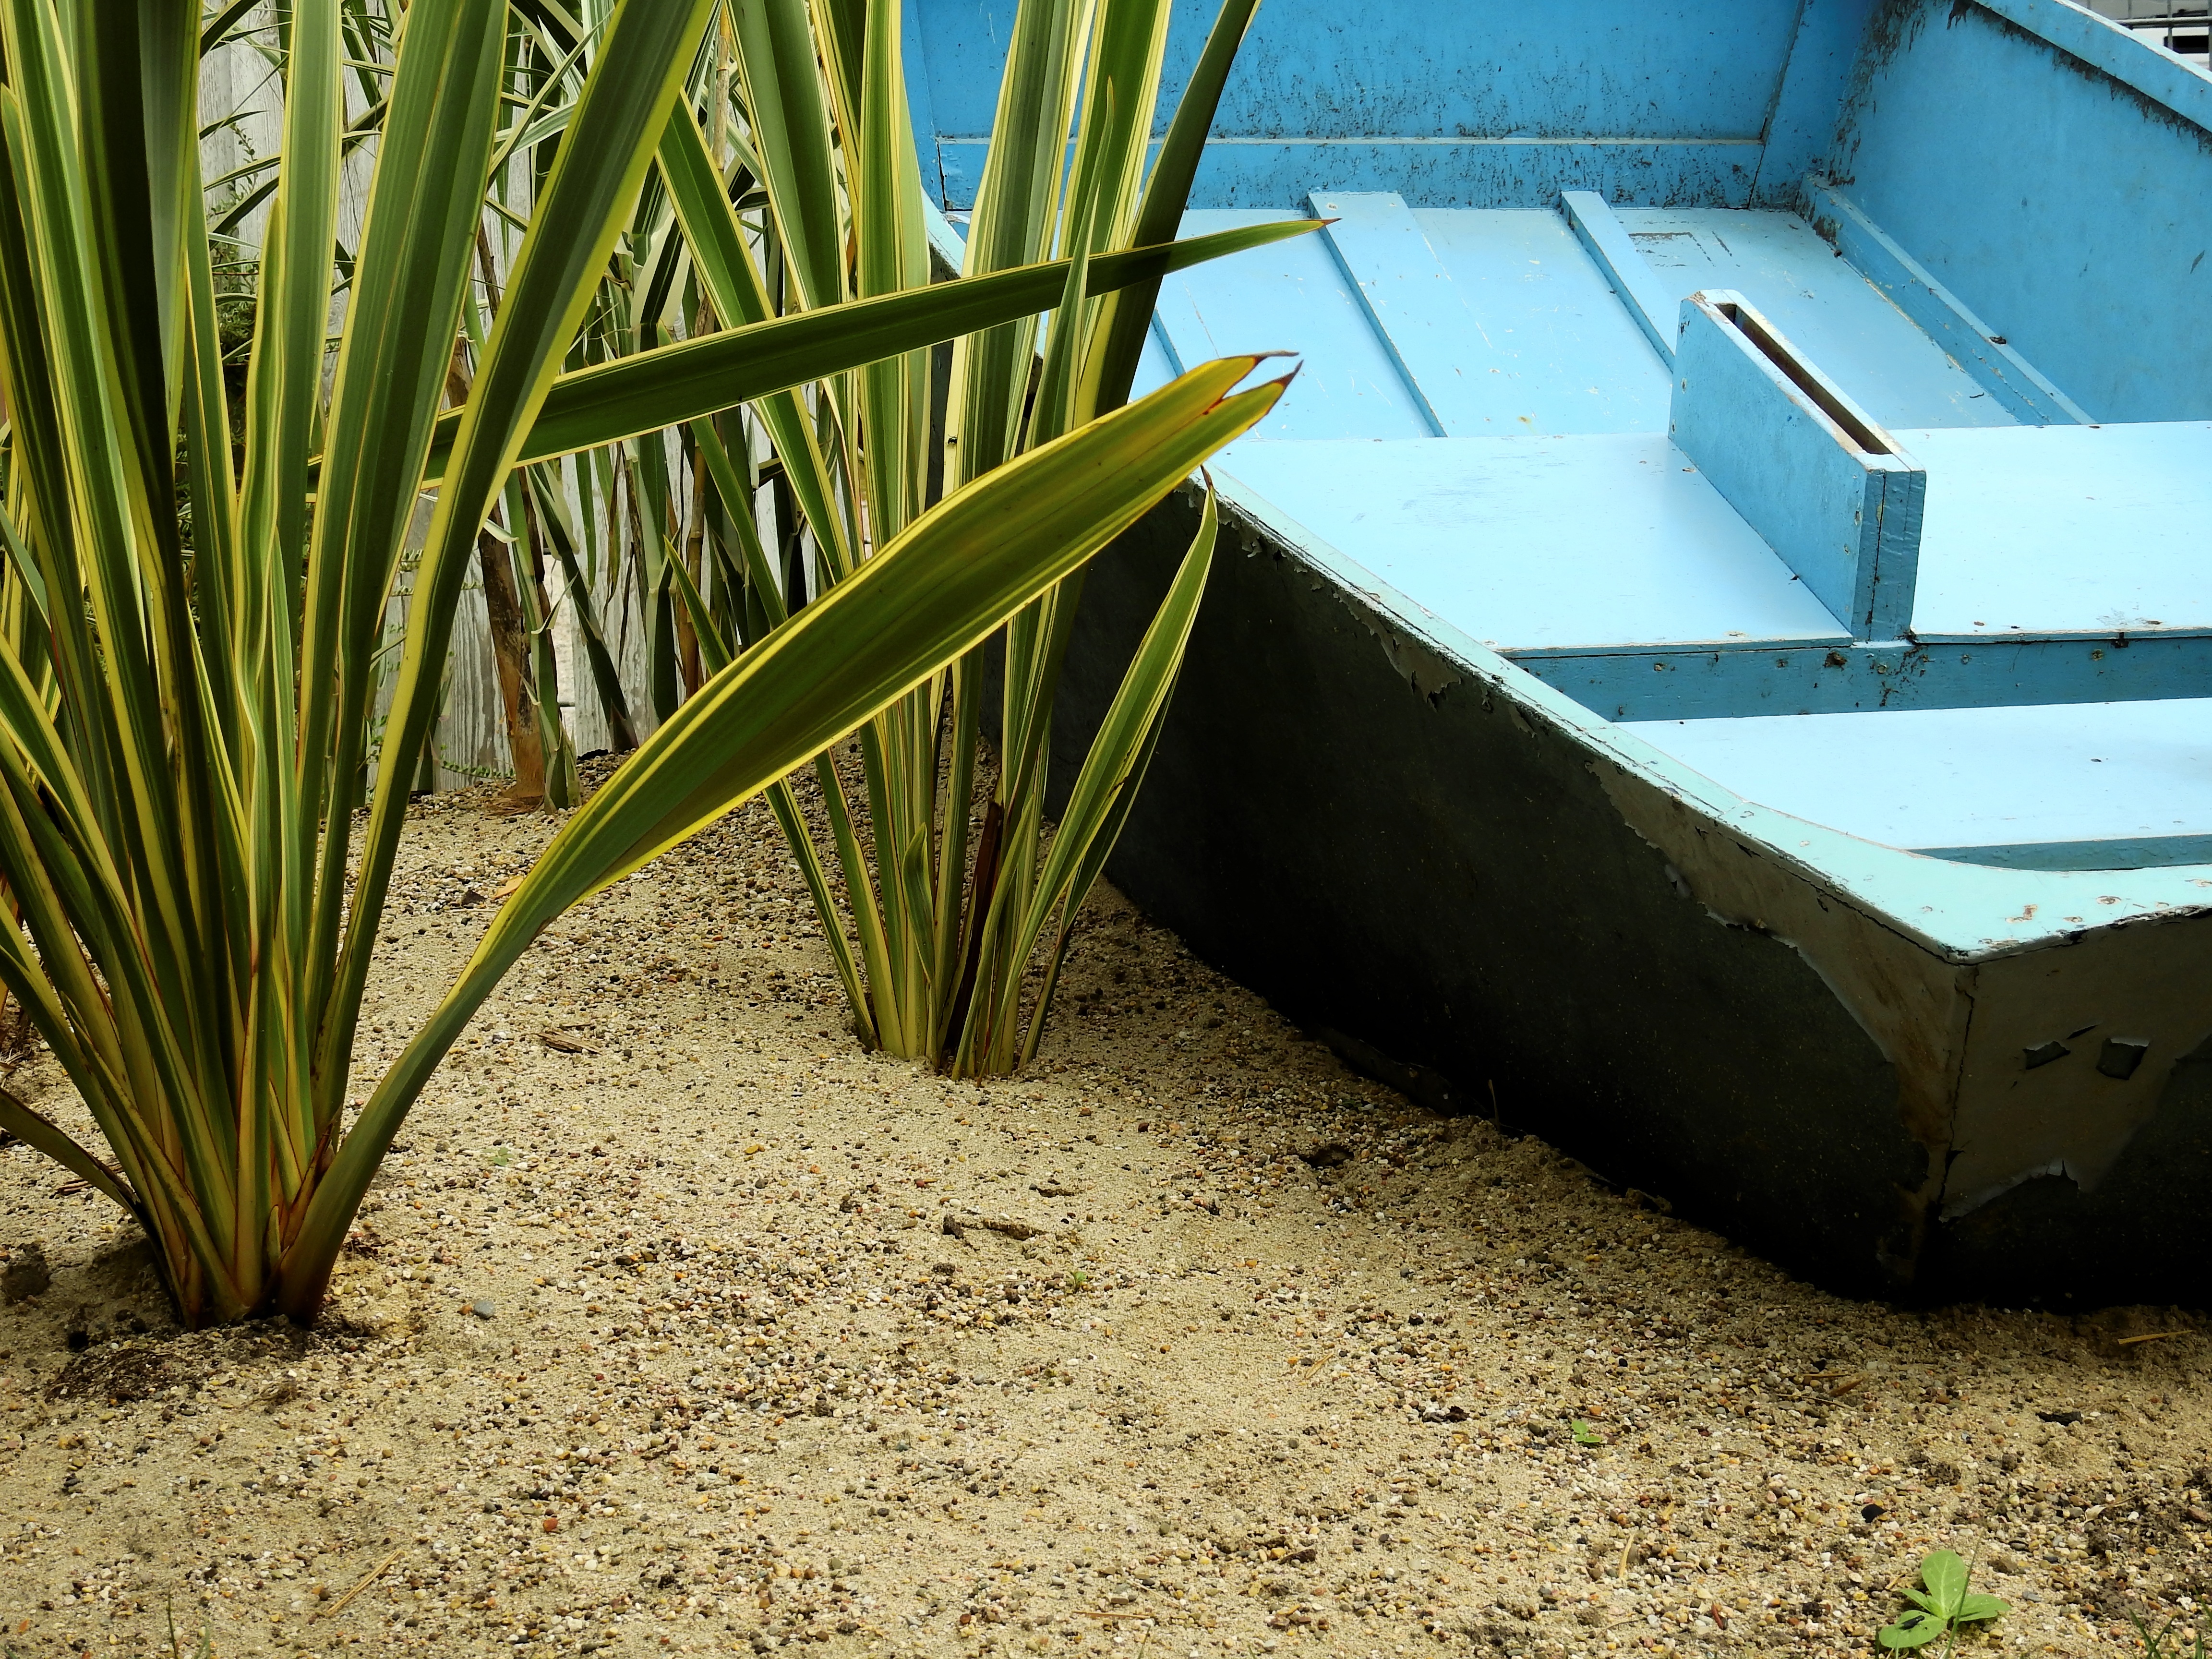
beach, grass, sand, wood, lawn, old, ship, reed, boot, backyard, soil, garden, sailing boat, arecales